Lelé

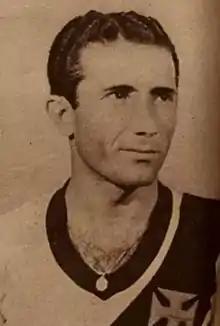

Manoel Pessanha (23 March 1918 – 16 August 2003), known as Lelé, was a Brazilian footballer. He played in four matches for the Brazil national football team from 1940 to 1945. He was also part of Brazil's squad for the 1946 South American Championship.